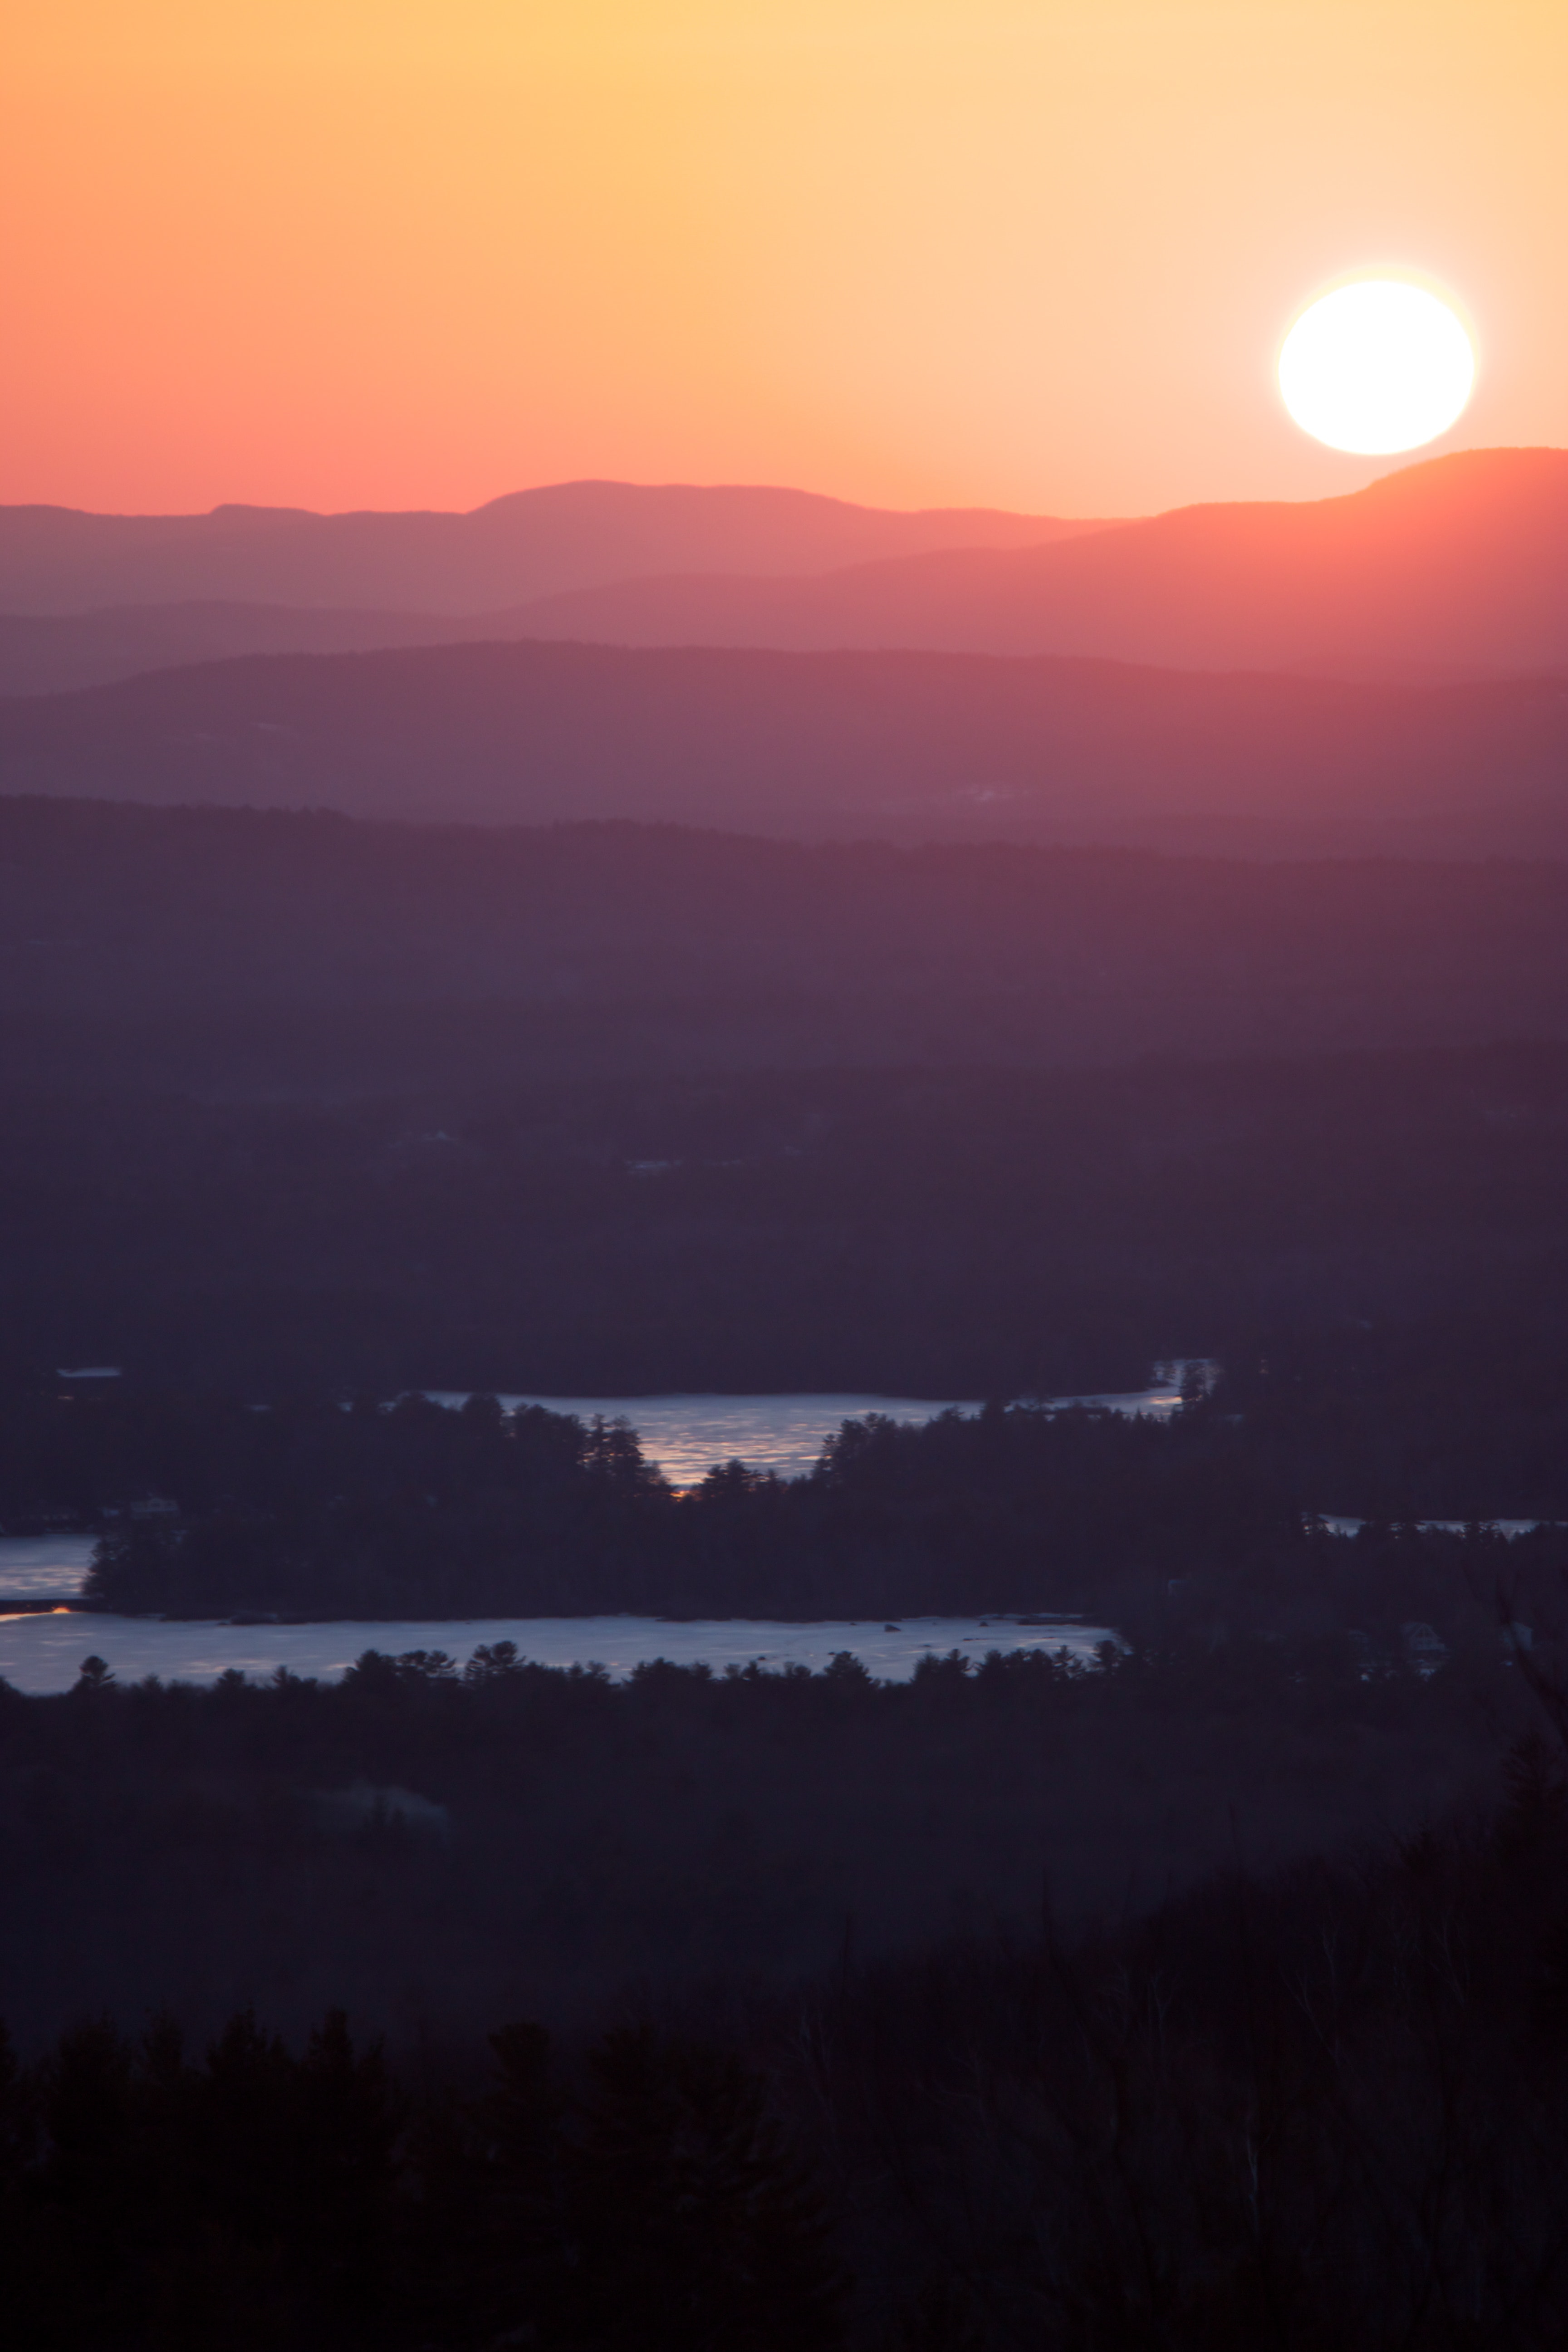
sky, horizon, atmospheric phenomenon, sunset, cloud, sea, sunrise, morning, evening, dusk, afterglow, ocean, dawn, atmosphere, sound, calm, sun, mountain, sunlight, highland, hill, coast, landscape, lake, night, vacation, river, red sky at morning, headland, astronomical object, city, reflection, bay, meteorological phenomenon, loch, celestial event